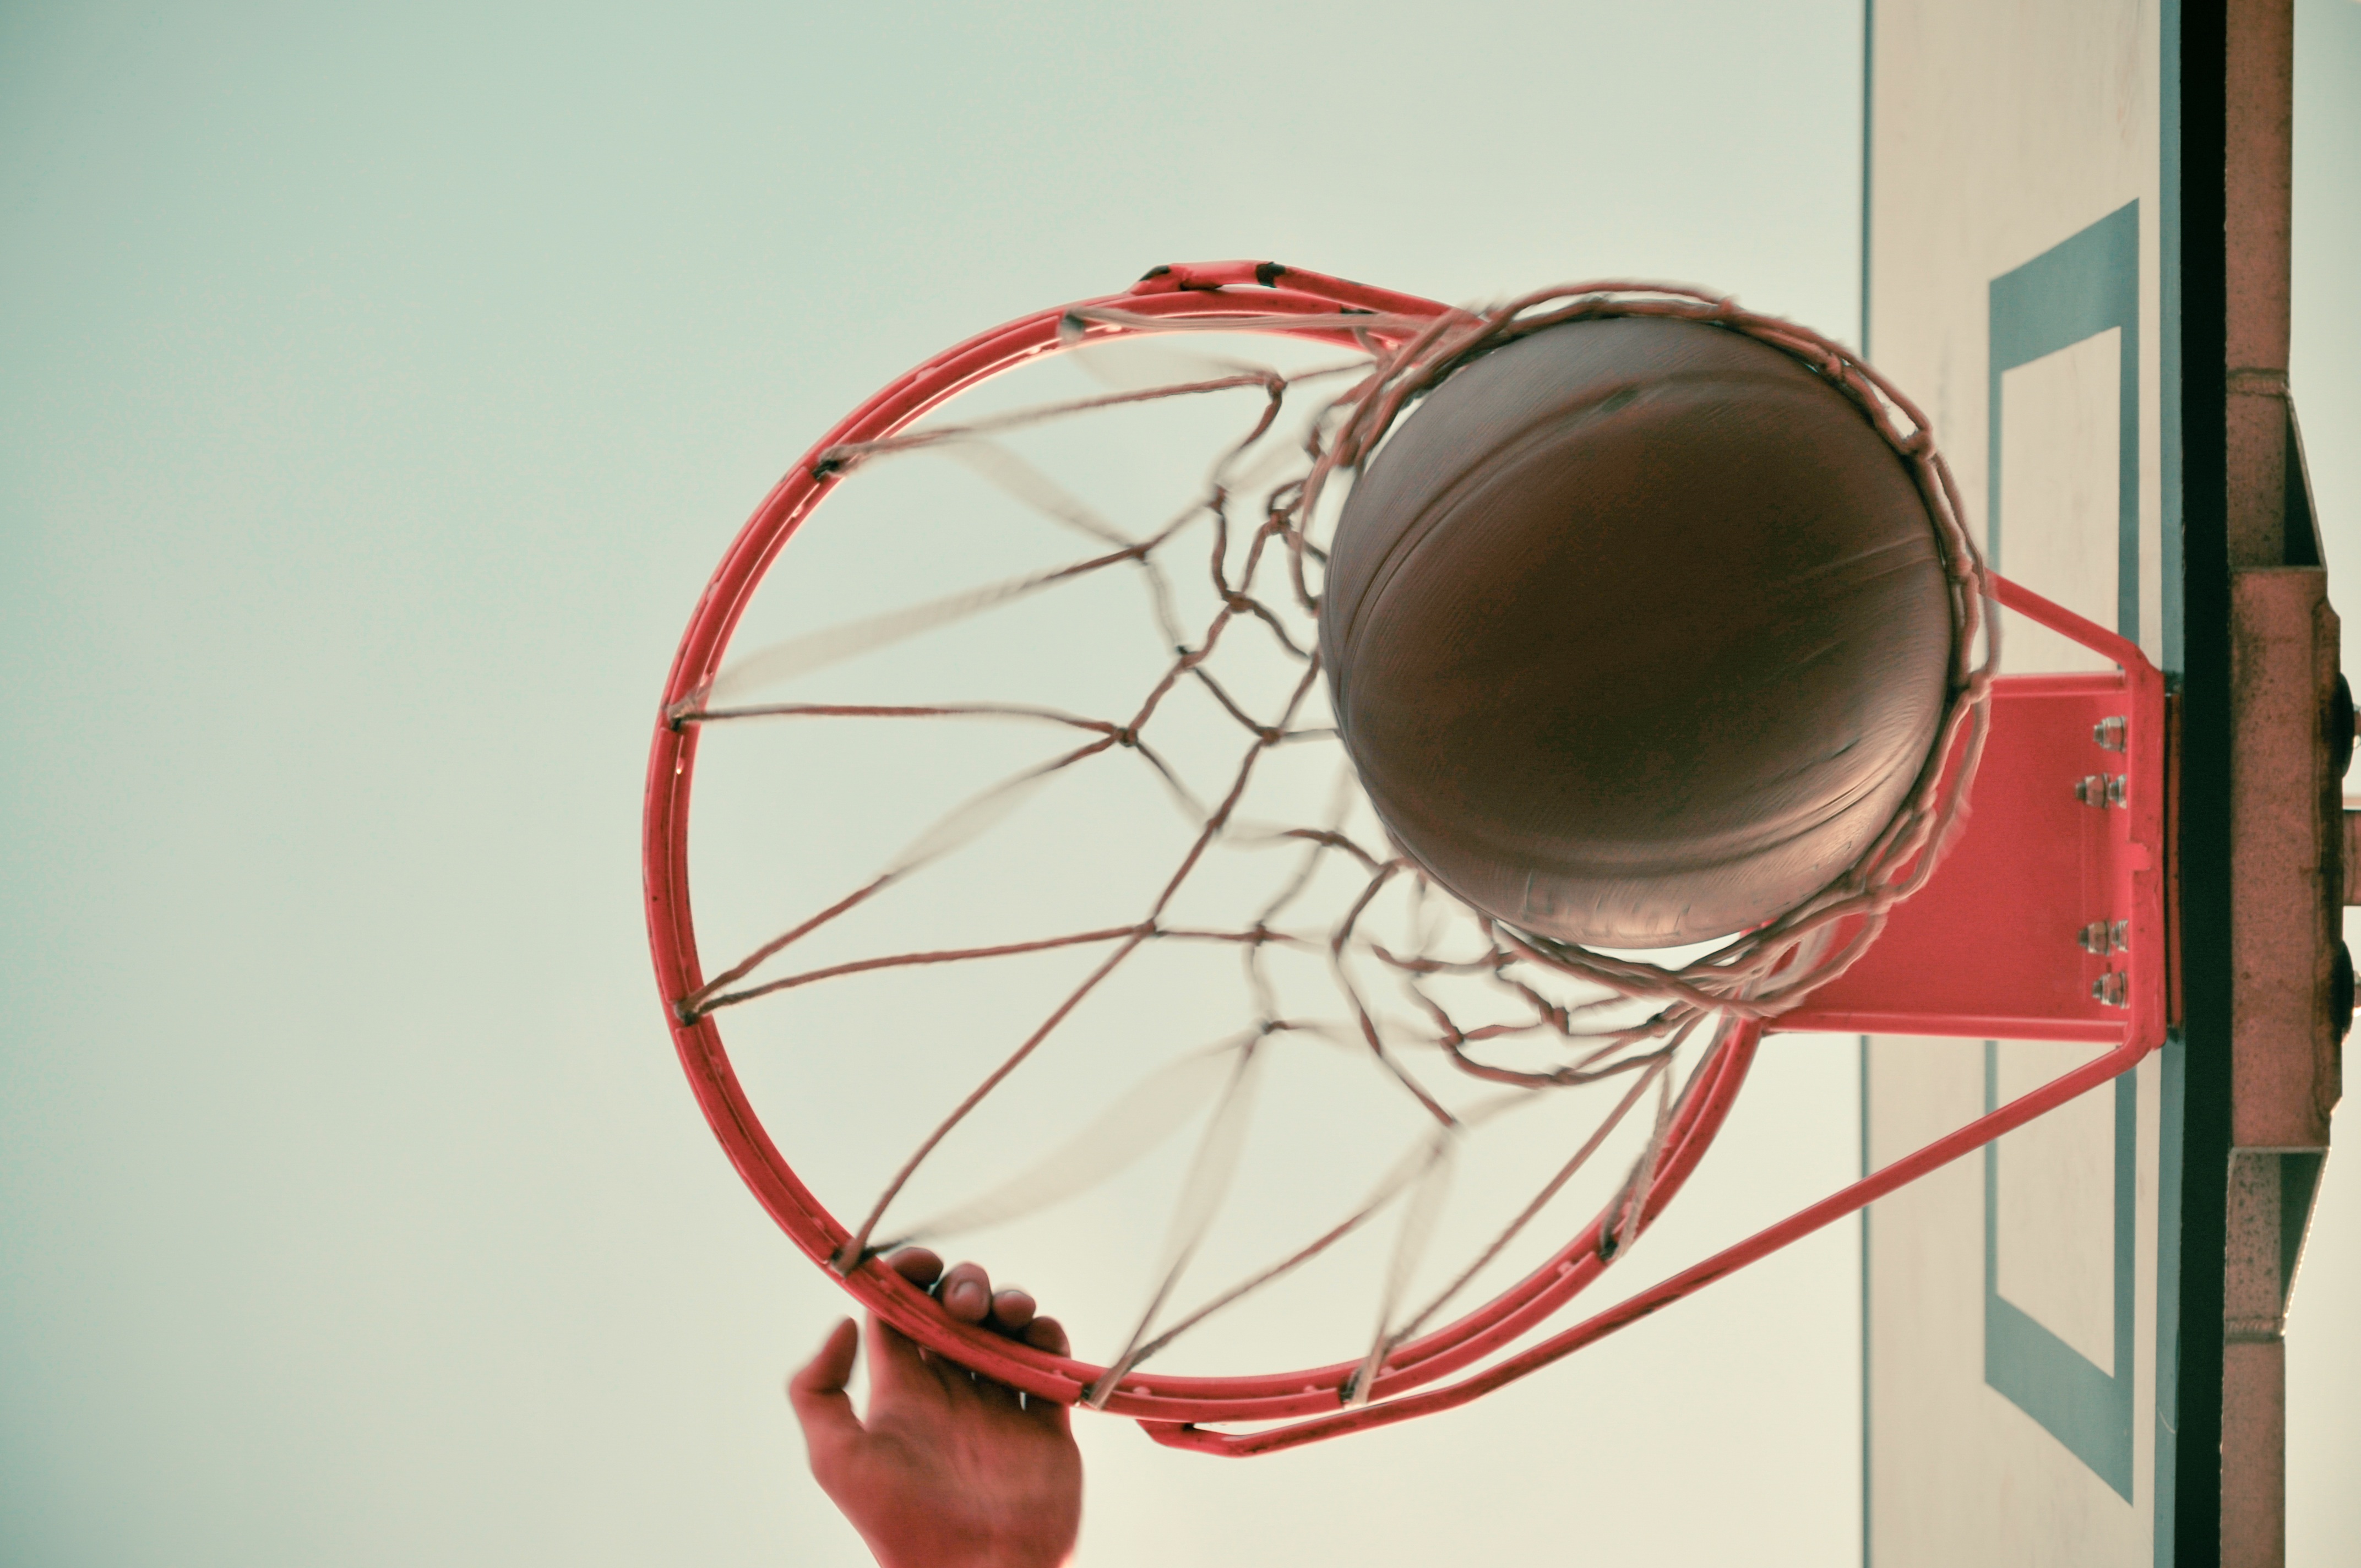
light, sport, wheel, red, basketball, color, drum, circle, product, hoop, glasses, ball, organ, shape